Karl W. Gullers

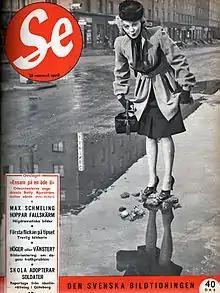
Betty Bjurström on the cover of SE, nr 13, 1941. Photographer: K.W. Gullers.

During the years 1938-46, Gullers contributed pictures to a series of Swedish and foreign journals, including "Picture Post", "Illustrated", "Se" and "Vi", and also wrote articles himself. Gullers had his first exhibition, "A bit of Sweden" in London in 1942. The pictures were primarily from his documentation of Sweden during the War and propaganda he produced for the government, but also of Swedish industry. In the spring of 1945 he made around 30 photographs in Malmö of the arrival and recovery of former concentration camp prisoners for "Vi". The impact of his photographs influenced the Swedish aid effort.